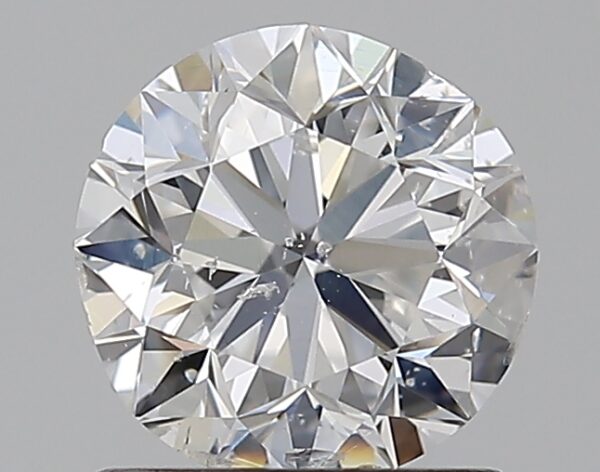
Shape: round
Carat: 1
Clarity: SI2
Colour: E
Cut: VG
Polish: EX
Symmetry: GD
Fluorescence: F
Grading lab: GIA
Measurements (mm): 6.15 x 6.24 x 4.04